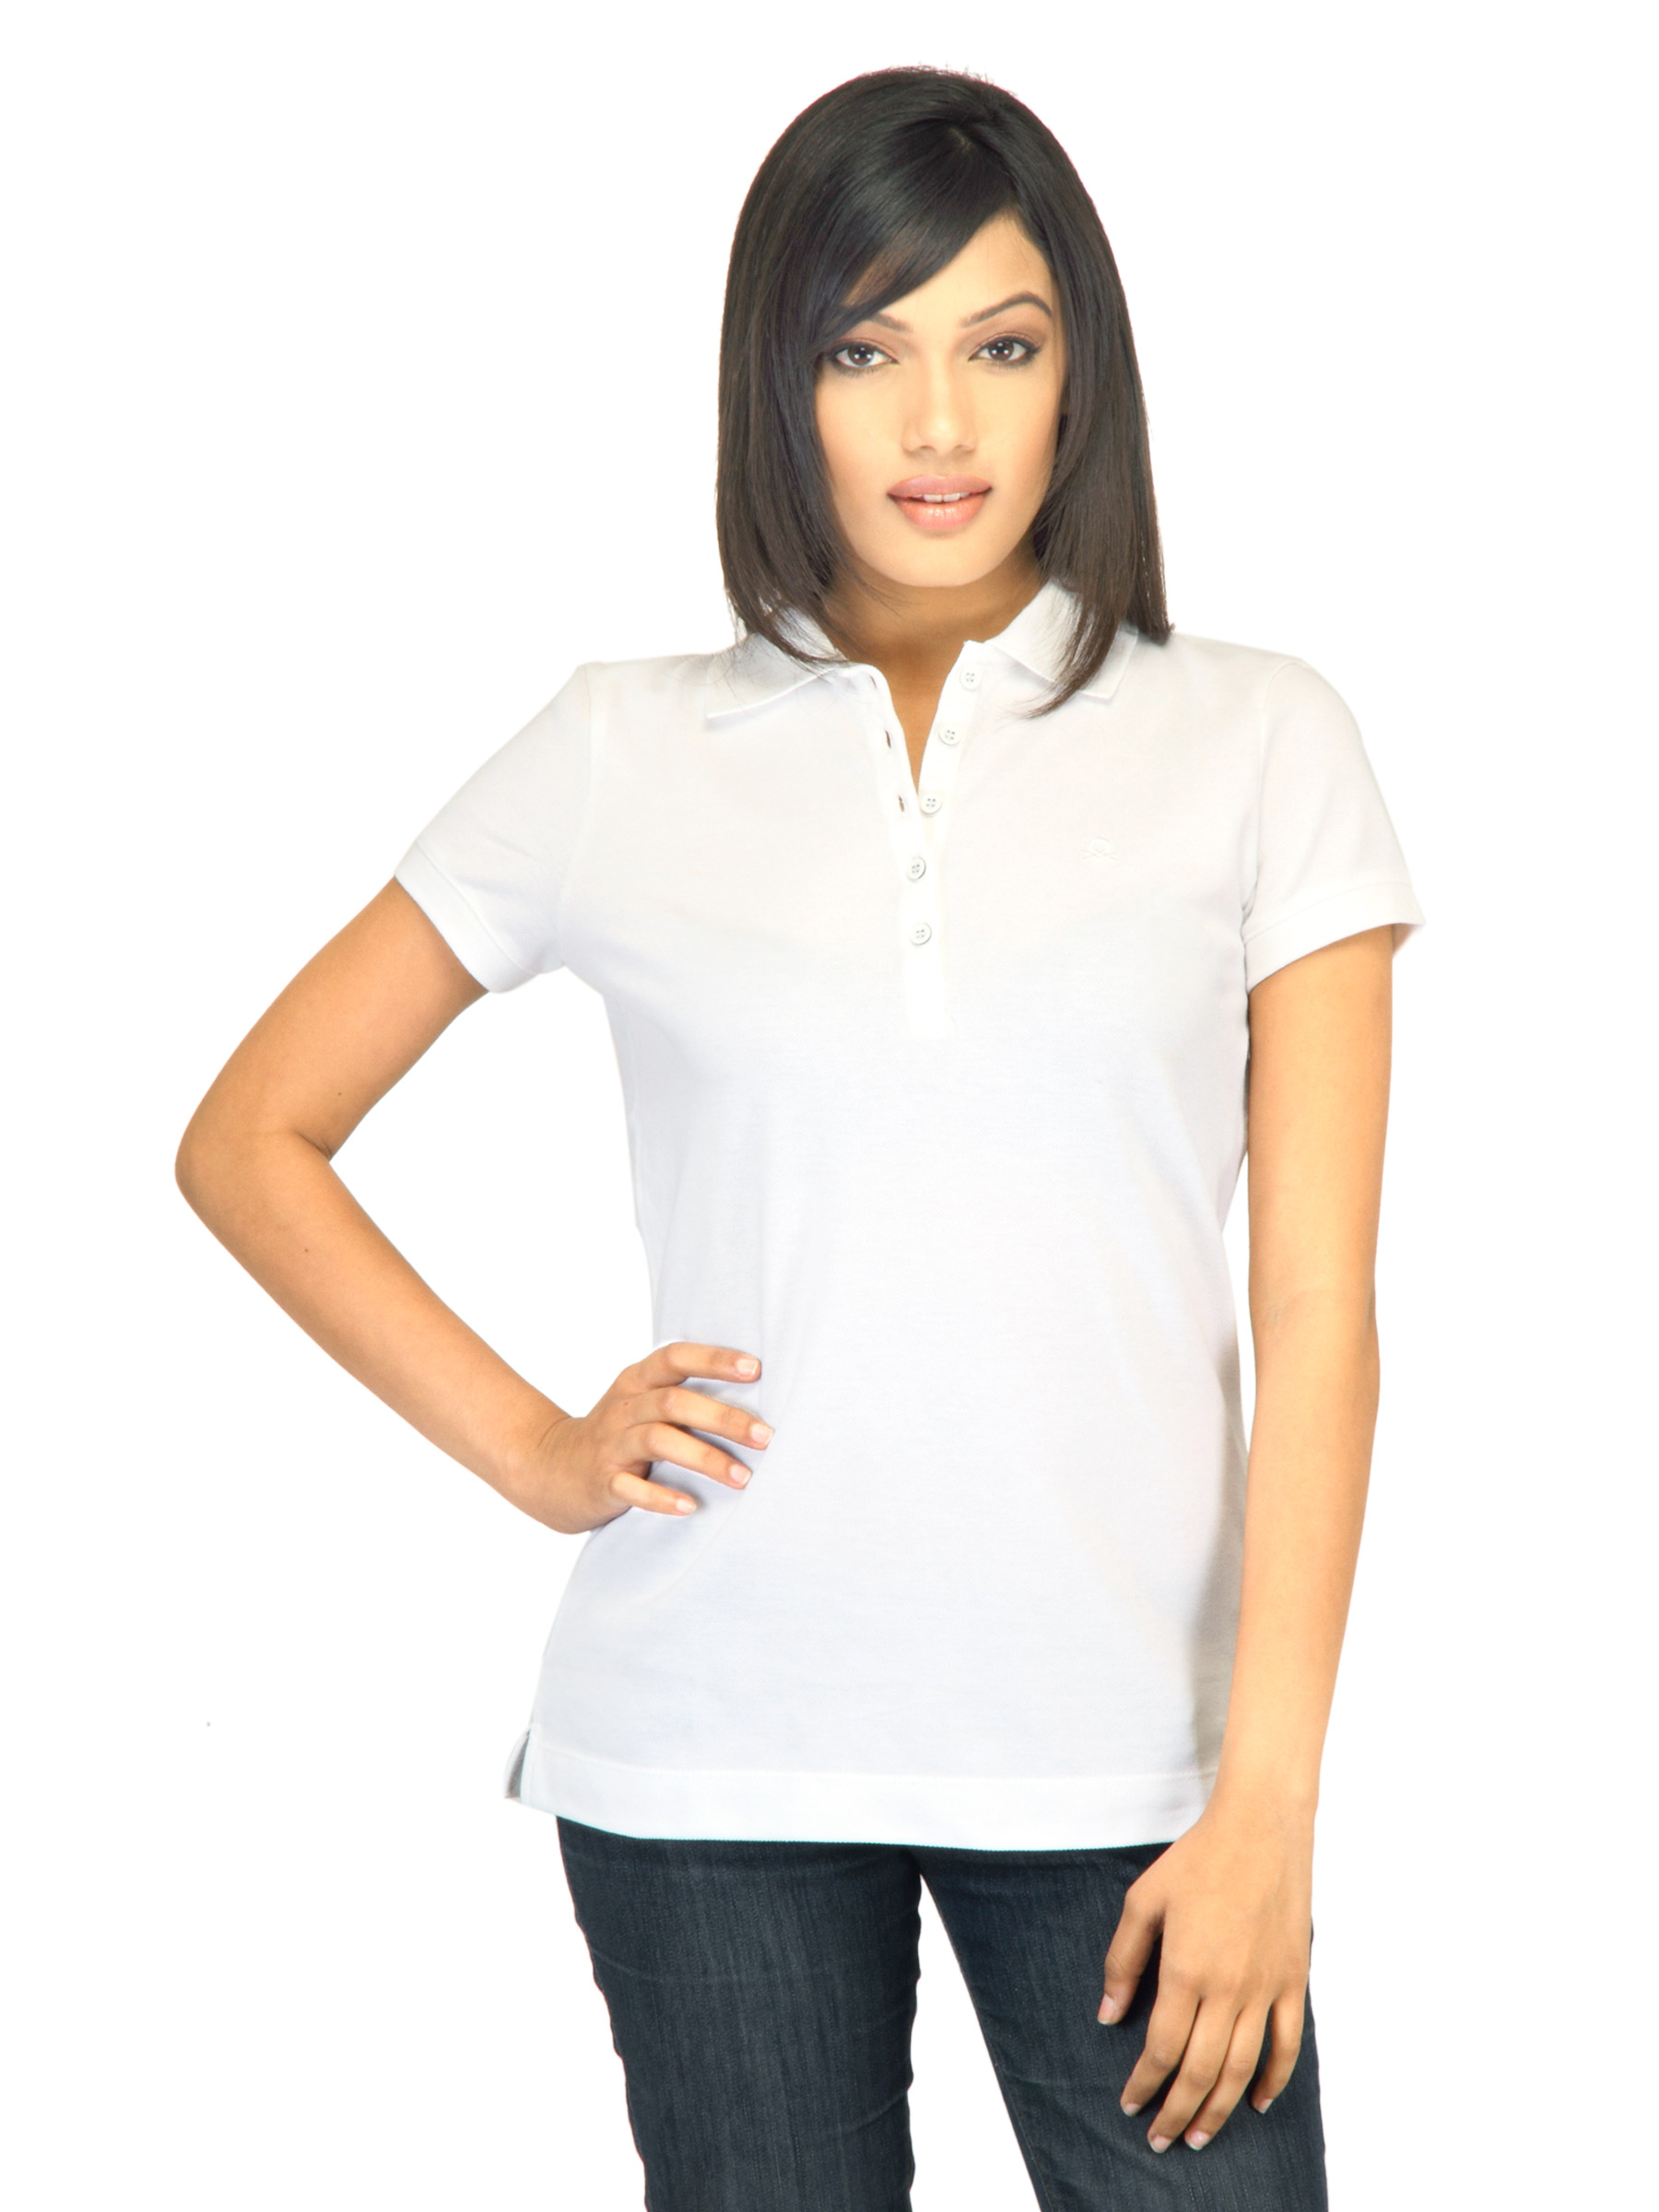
United Colors of Benetton Women Solid White Polo Tshirt
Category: Apparel / Topwear / Tshirts
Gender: Women
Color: White
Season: Summer 2011
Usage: Casual